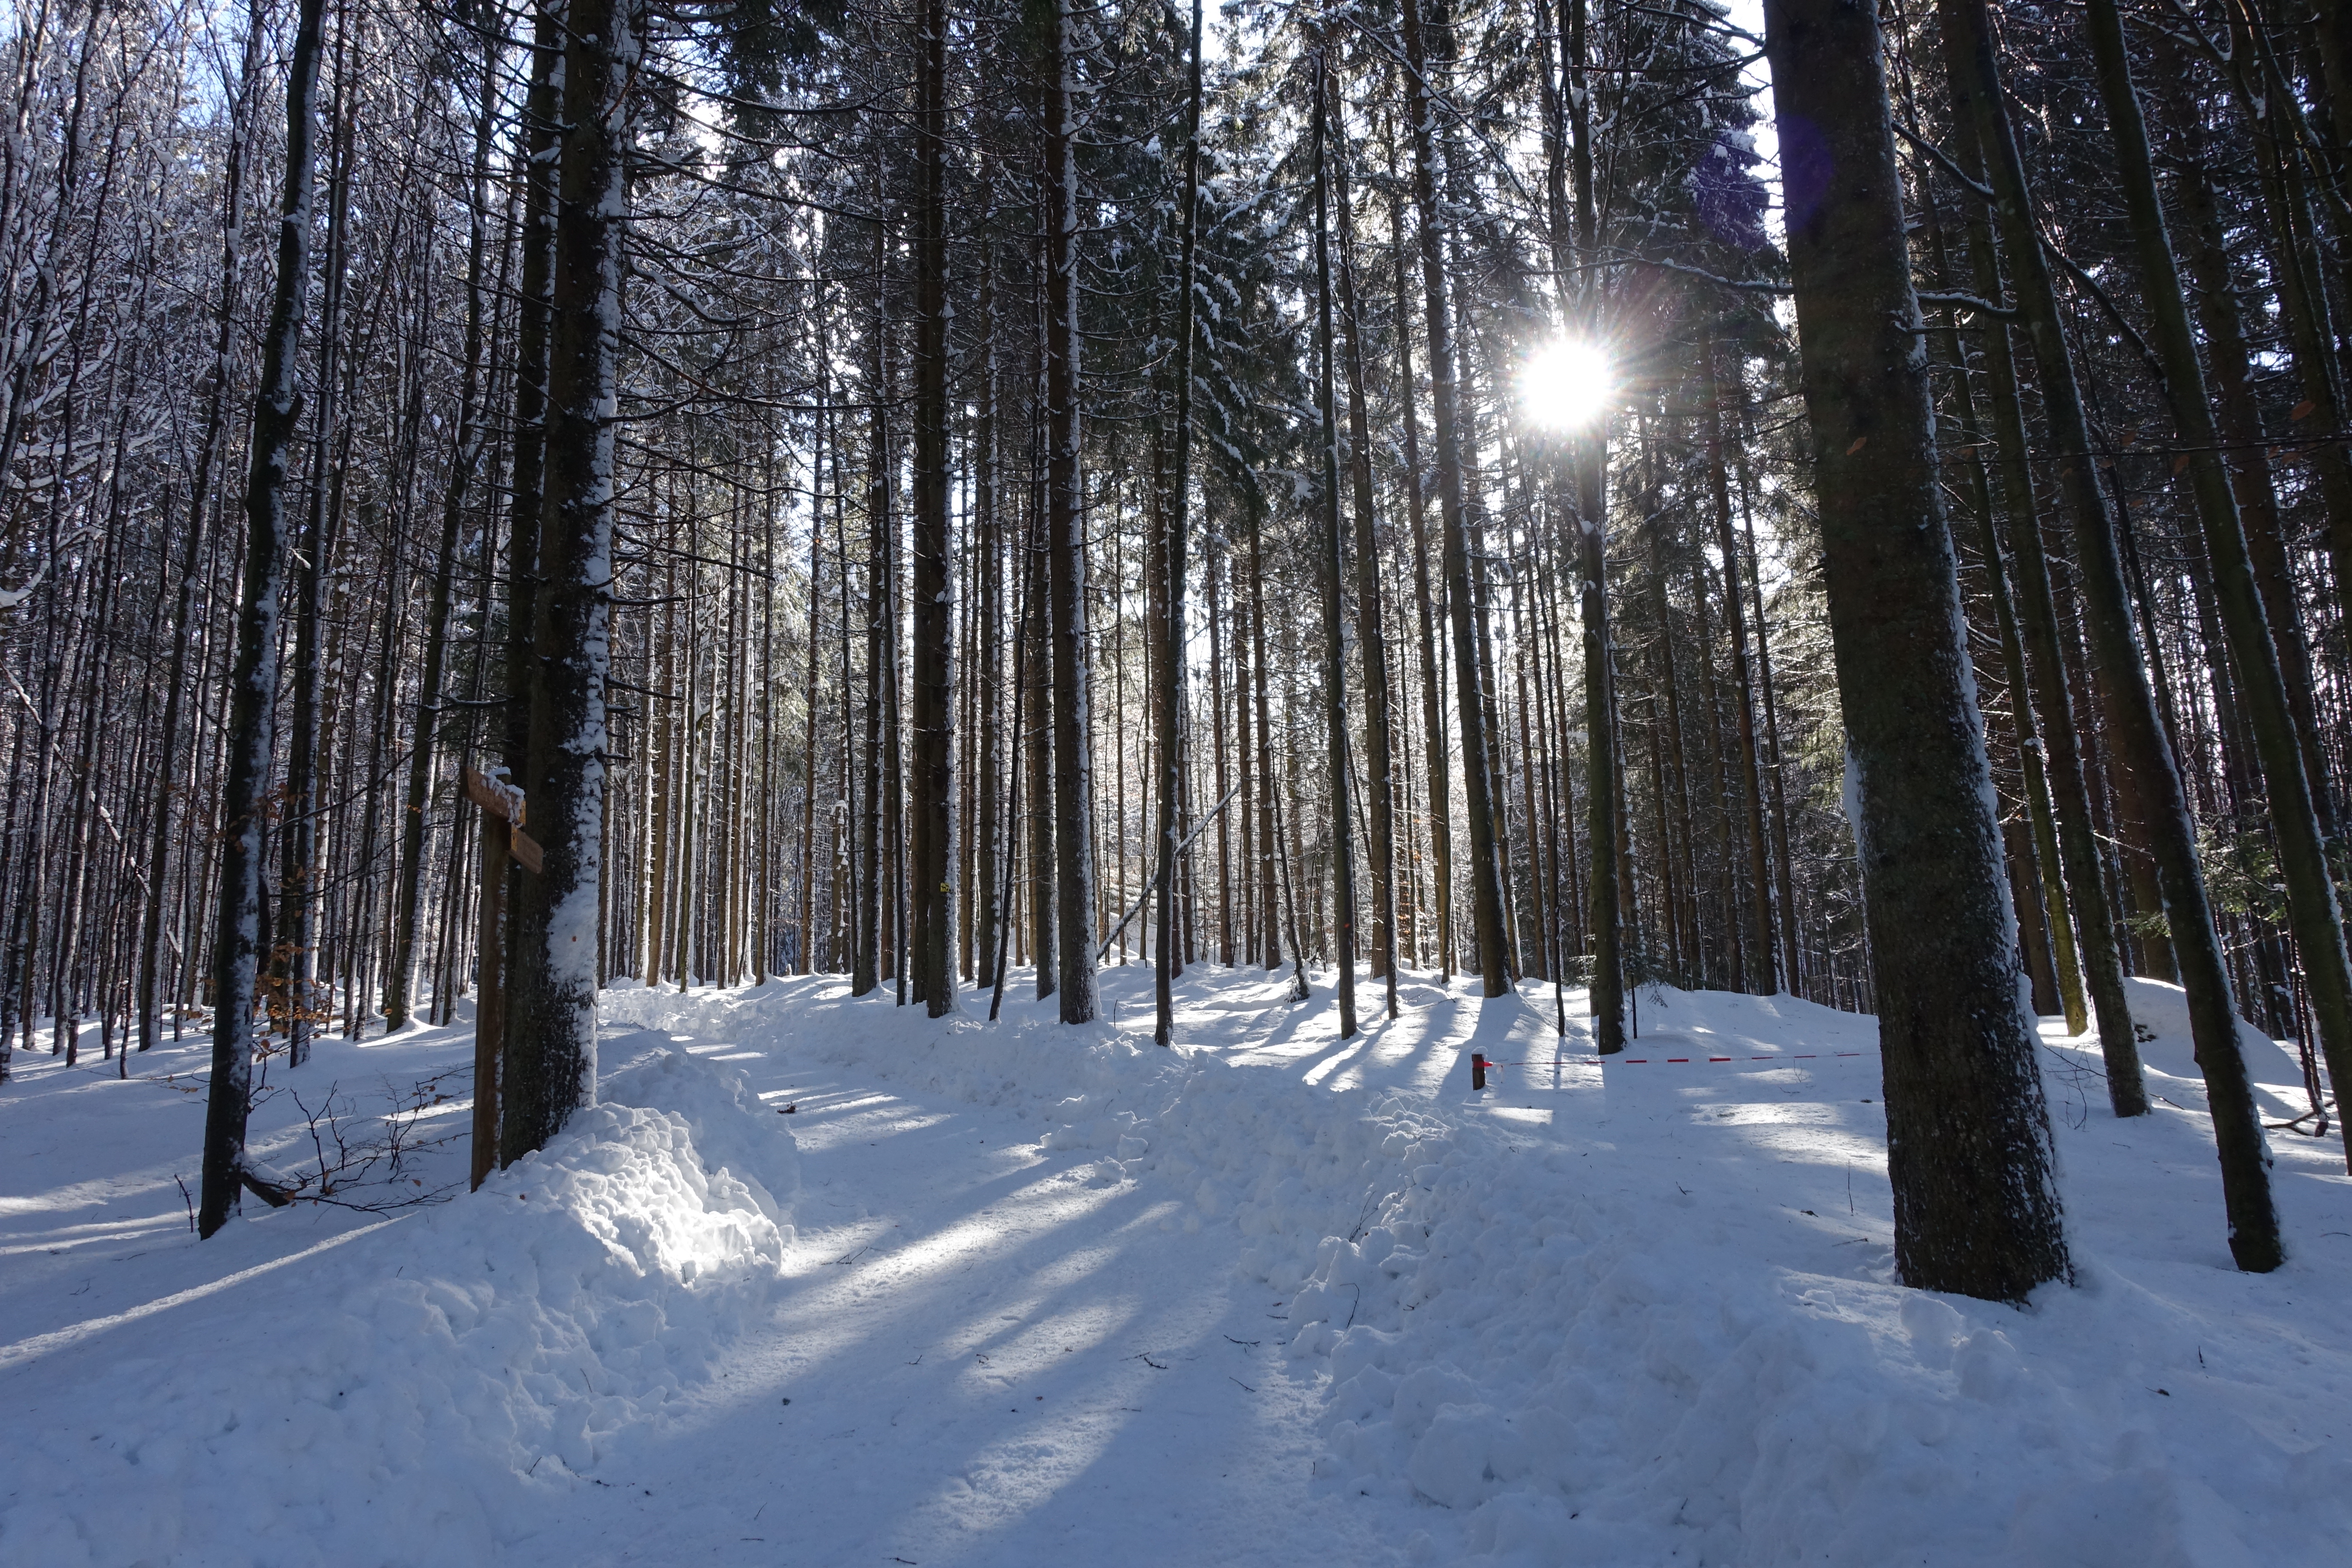
bavarianforest, forest, bavaria, bavarian forest, sun, winter, plant, snow, natural landscape, wood, tree, branch, twig, trunk, sunlight, biome, atmospheric phenomenon, freezing, woody plant, deciduous, landscape, spruce fir forest, frost, grove, slope, temperate broadleaf and mixed forest, woodland, conifer, electric blue, old growth forest, nature reserve, tropical and subtropical coniferous forests, Northern hardwood forest, temperate coniferous forest, darkness, jungle, lens flare, evening, plant stem, trail, valdivian temperate rain forest, fir, pine family, path, pine, ice, monochrome